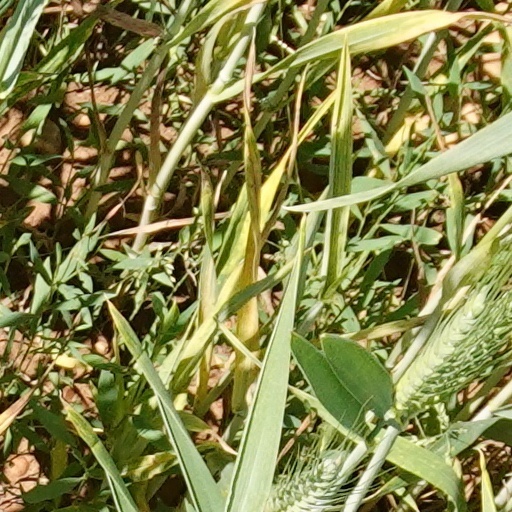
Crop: wheat